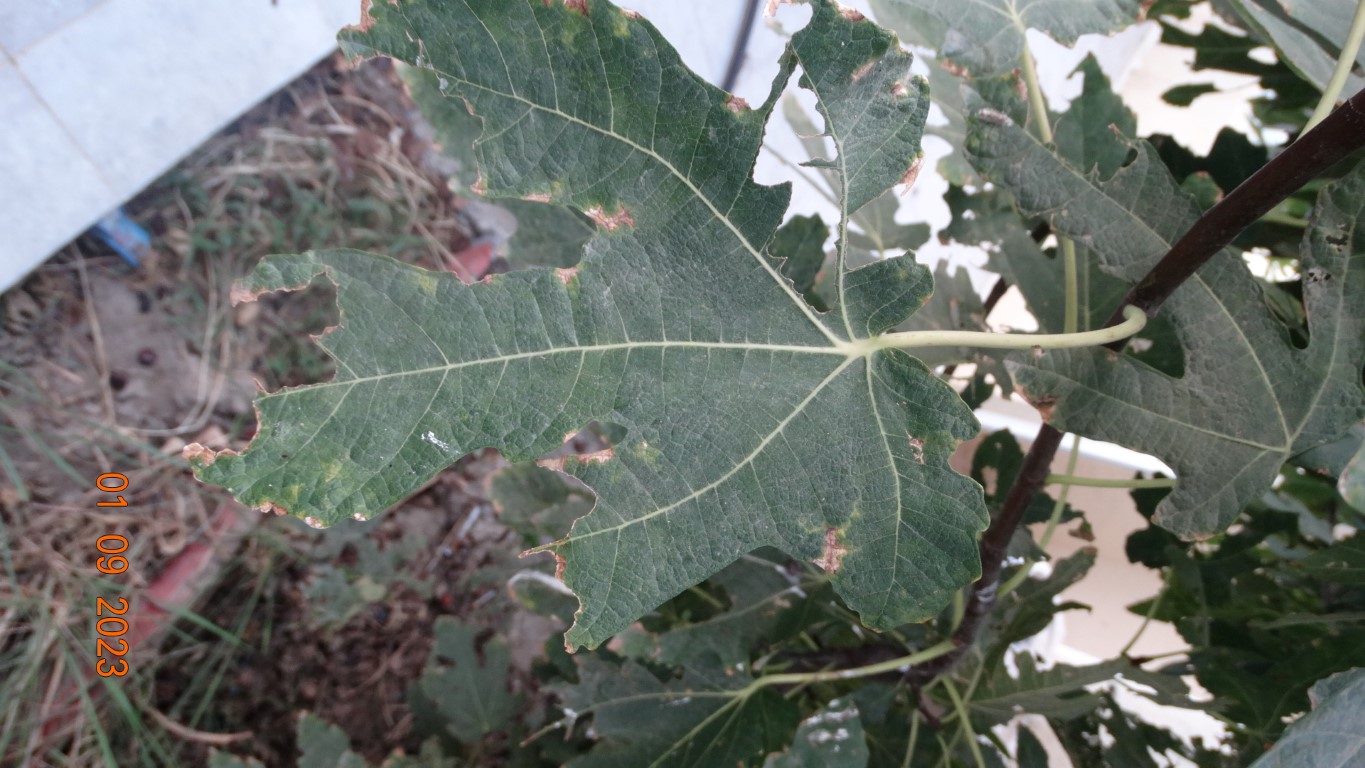
Label: infected